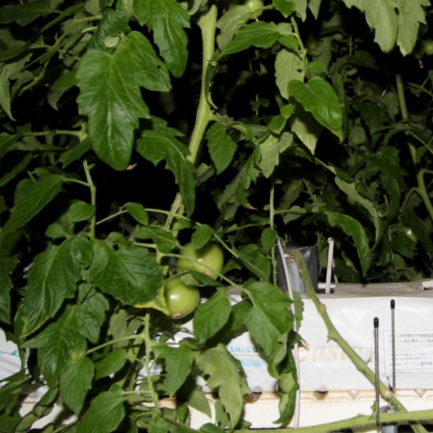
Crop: tomato